Diocletian window

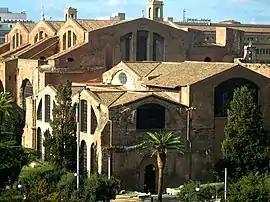
The Baths of Diocletian in Rome with three-light “Diocletian windows” visible.

Diocletian windows, also called thermal windows, are large semicircular windows characteristic of the enormous public baths ("thermae") of Ancient Rome. They have been revived on a limited basis by some classical revivalist architects in more modern times.